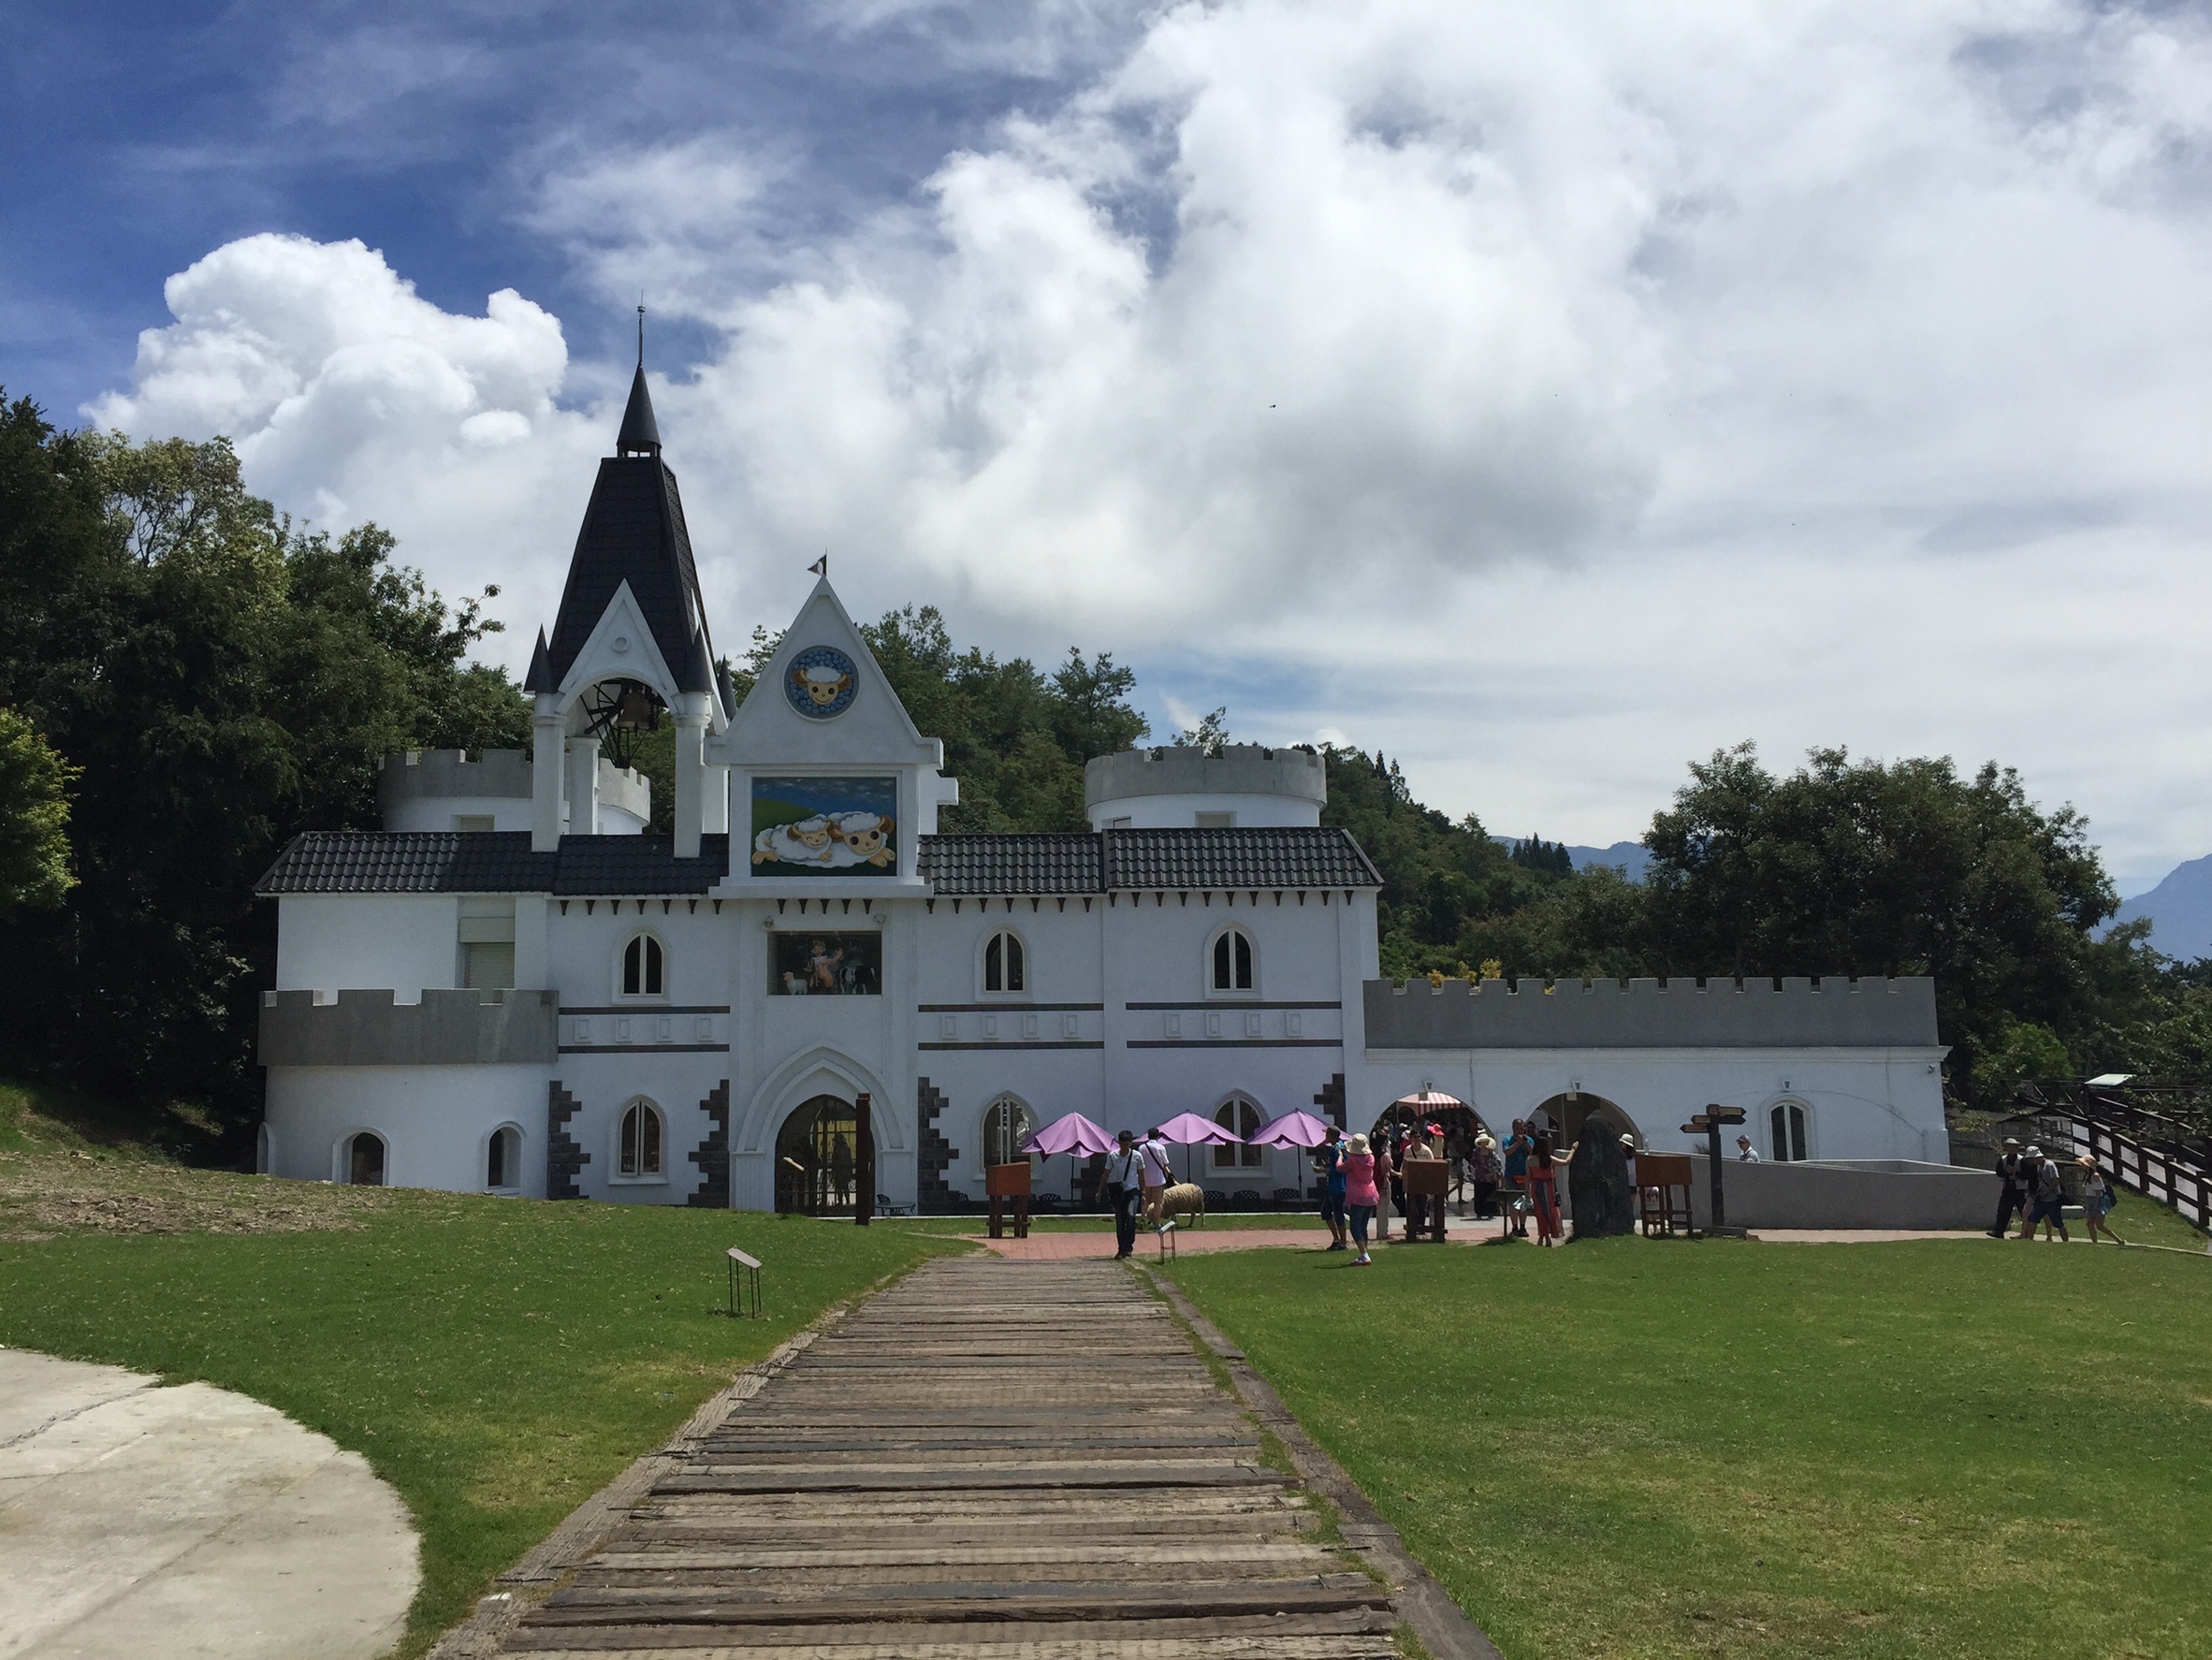
prairie, building, chateau, travel, natural, alpine, estate, soul, blue day, cingjing farm